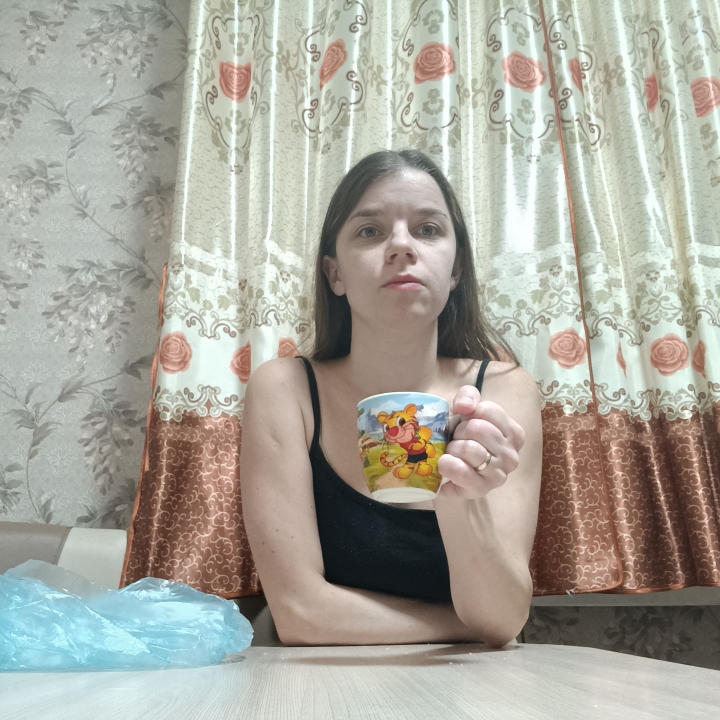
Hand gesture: no_gesture